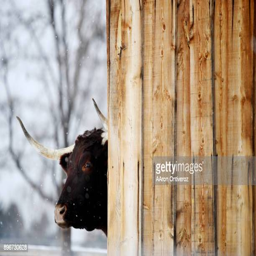
a curious ox peers out from a manger as snow falls lightly